Wellesley College

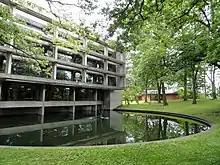
Margaret Clapp Library

The current president of Wellesley College is Paula Johnson. Johnson previously founded the Connors Center for Women's Health and Gender Biology at Brigham and Women's Hospital. She was the Grace A. Young Family Professor of Medicine in the Field of Women's Health at Harvard Medical School, as well as professor of epidemiology at the Harvard T.H. Chan School of Public Health. Johnson succeeded H. Kim Bottomly to become Wellesley's 14th President in July 2016.